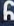
Number: 6